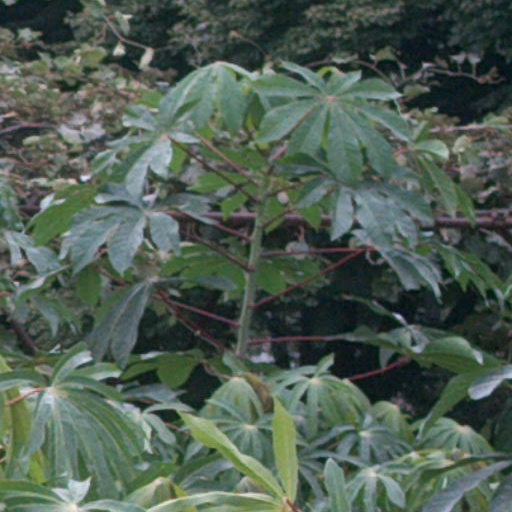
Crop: cassava